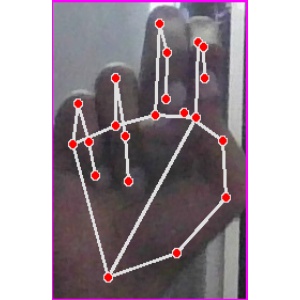
अक्षर: ह